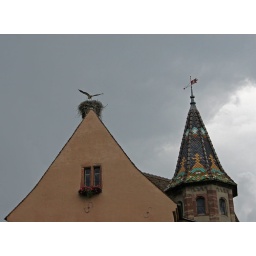
A stork in its nest on the roof of a house at Grand'Rue in Eguisheim, France.